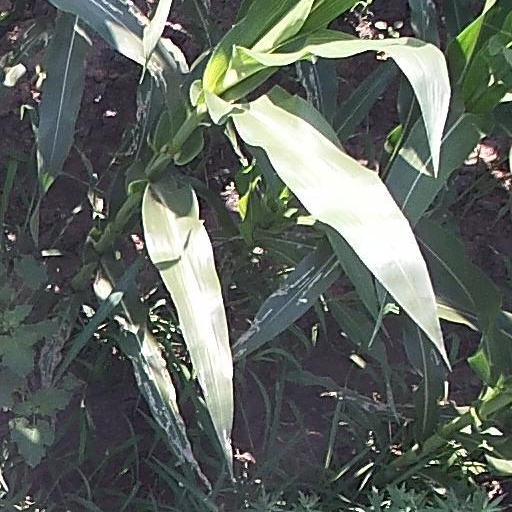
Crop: maize; corn